Sapoot

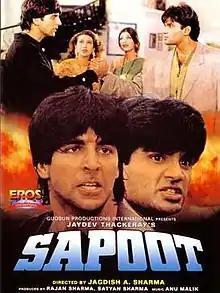

Sapoot is a 1996 Indian Hindi-language action-thriller film directed by Jagdish A. Sharma, starring Sunil Shetty, Akshay Kumar, Karishma Kapoor and Sonali Bendre. Other cast members include Kader Khan, Prem Chopra, Johnny Lever, Kiran Kumar, Avtar Gill, Mukesh Rishi, Shalini Kapoor Sagar, Jeetu Verma and Mahavir Shah. Film critic and director Khalid Mohamed described it negatively as a loose adaptation of "The Godfather".